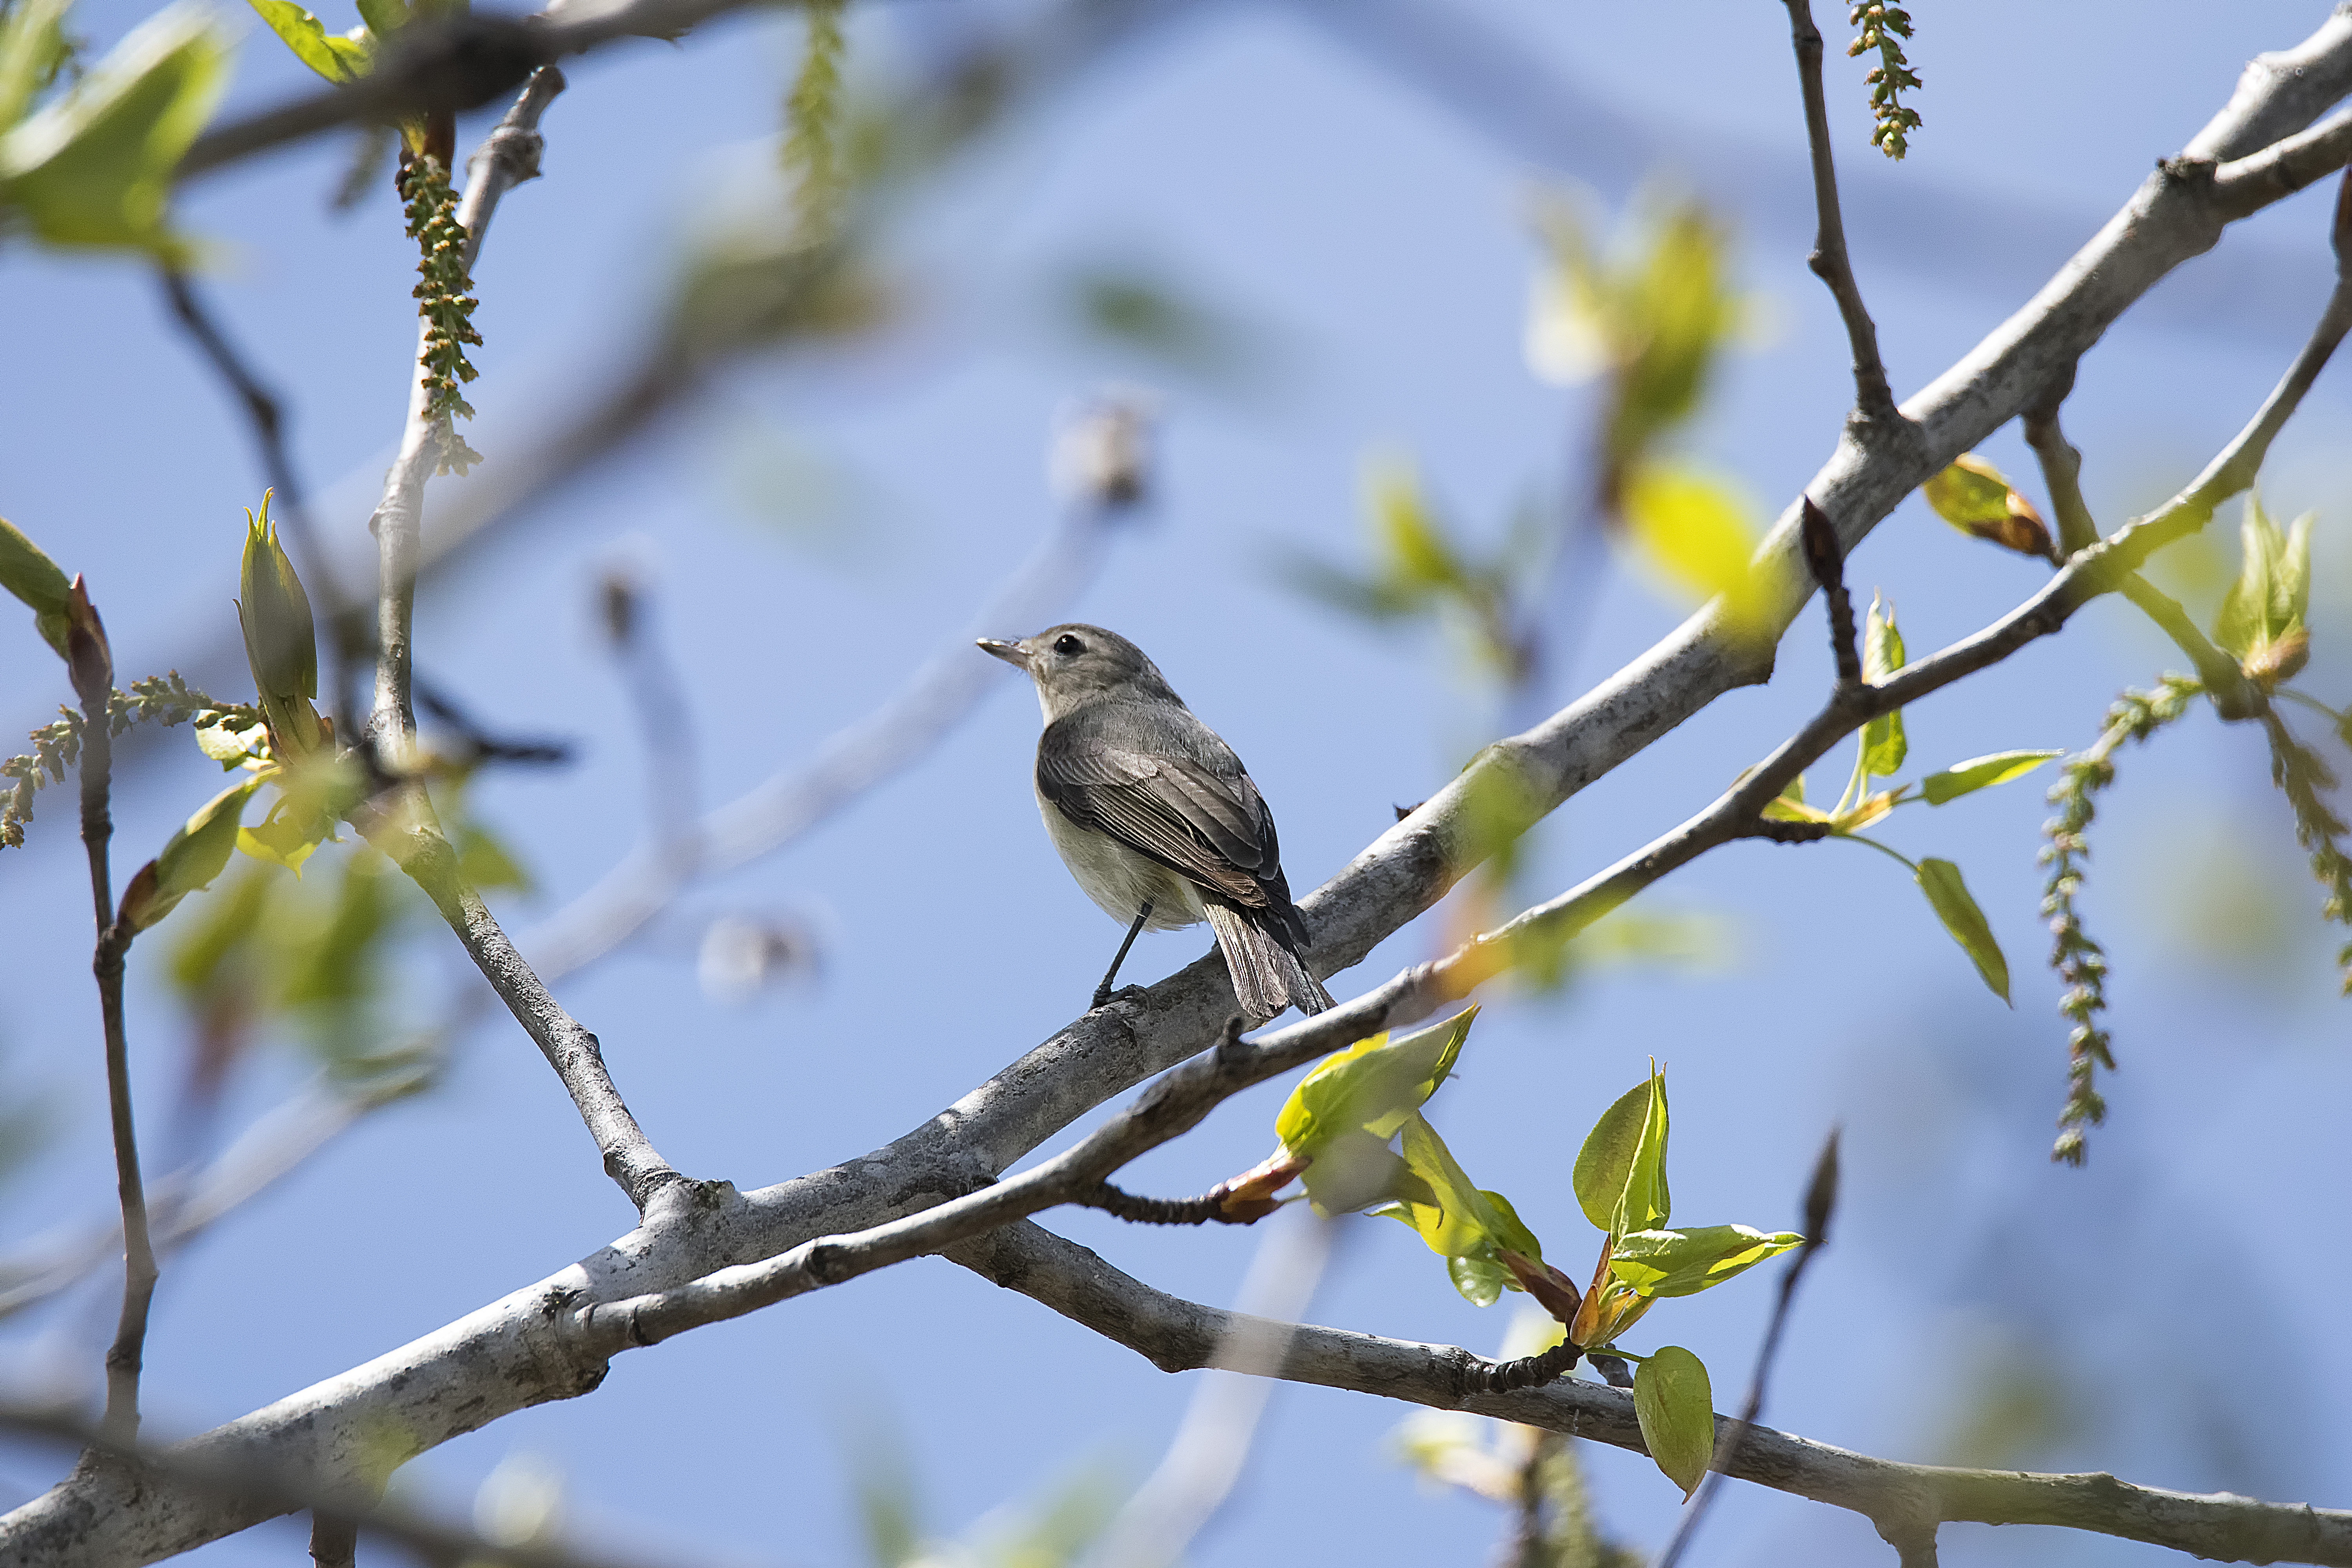
nature, branch, bird, flower, wildlife, beak, fauna, canada, vertebrate, sparrow, eastern, quebec, finch, sherbrooke, oiseau, moucherolle, phoebe, ph bi, old world flycatcher, perching bird